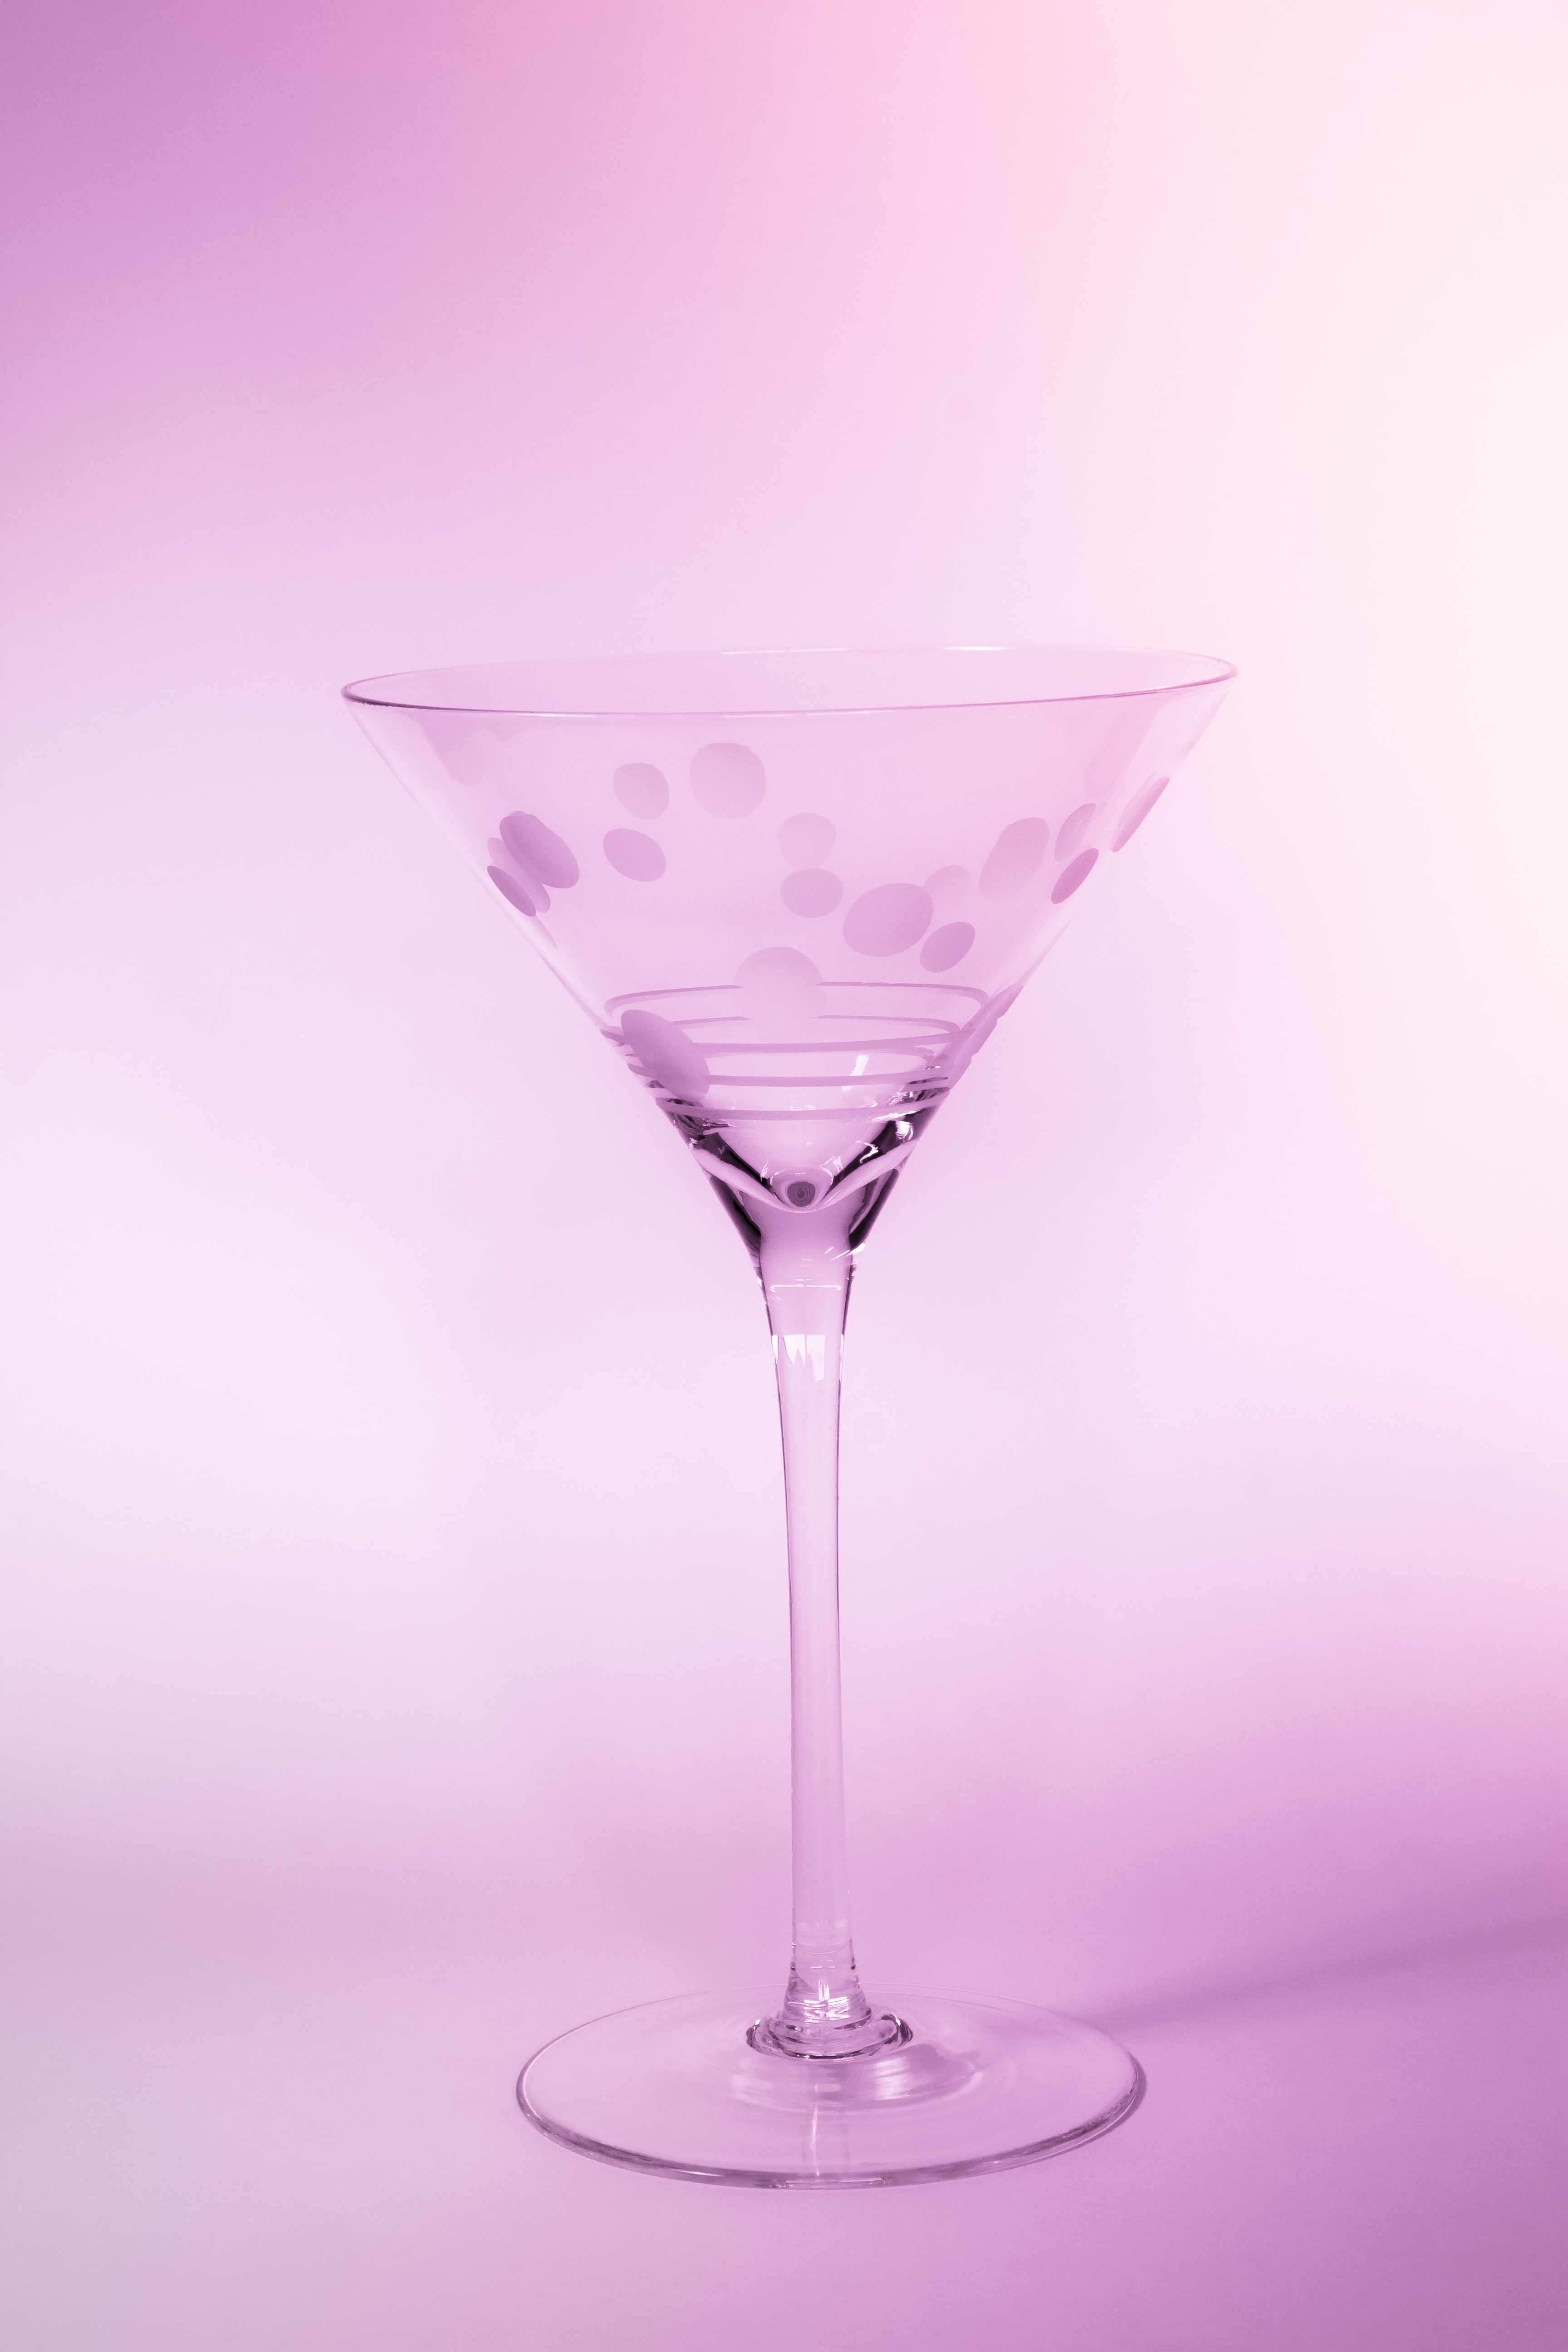
purple, petal, glass, restaurant, drink, pink, still life, alcohol, cocktail, martini, wine glass, cosmopolitan, stemware, alcoholic beverage, cocktail glass, martini glass, pink lady, distilled beverage, champagne stemware